Mario Rojzman

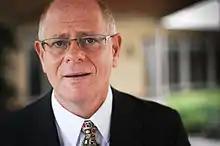
"Photo courtesy of Heritage Film Project"

Rabbi Mario Rojzman is a polyglot Torah scholar born in Buenos Aires in 1962. A graduate from the Hebrew University in Jerusalem, Rojzman received the rabbinical ordination from the Latin American Rabbinical Seminary in 1987.